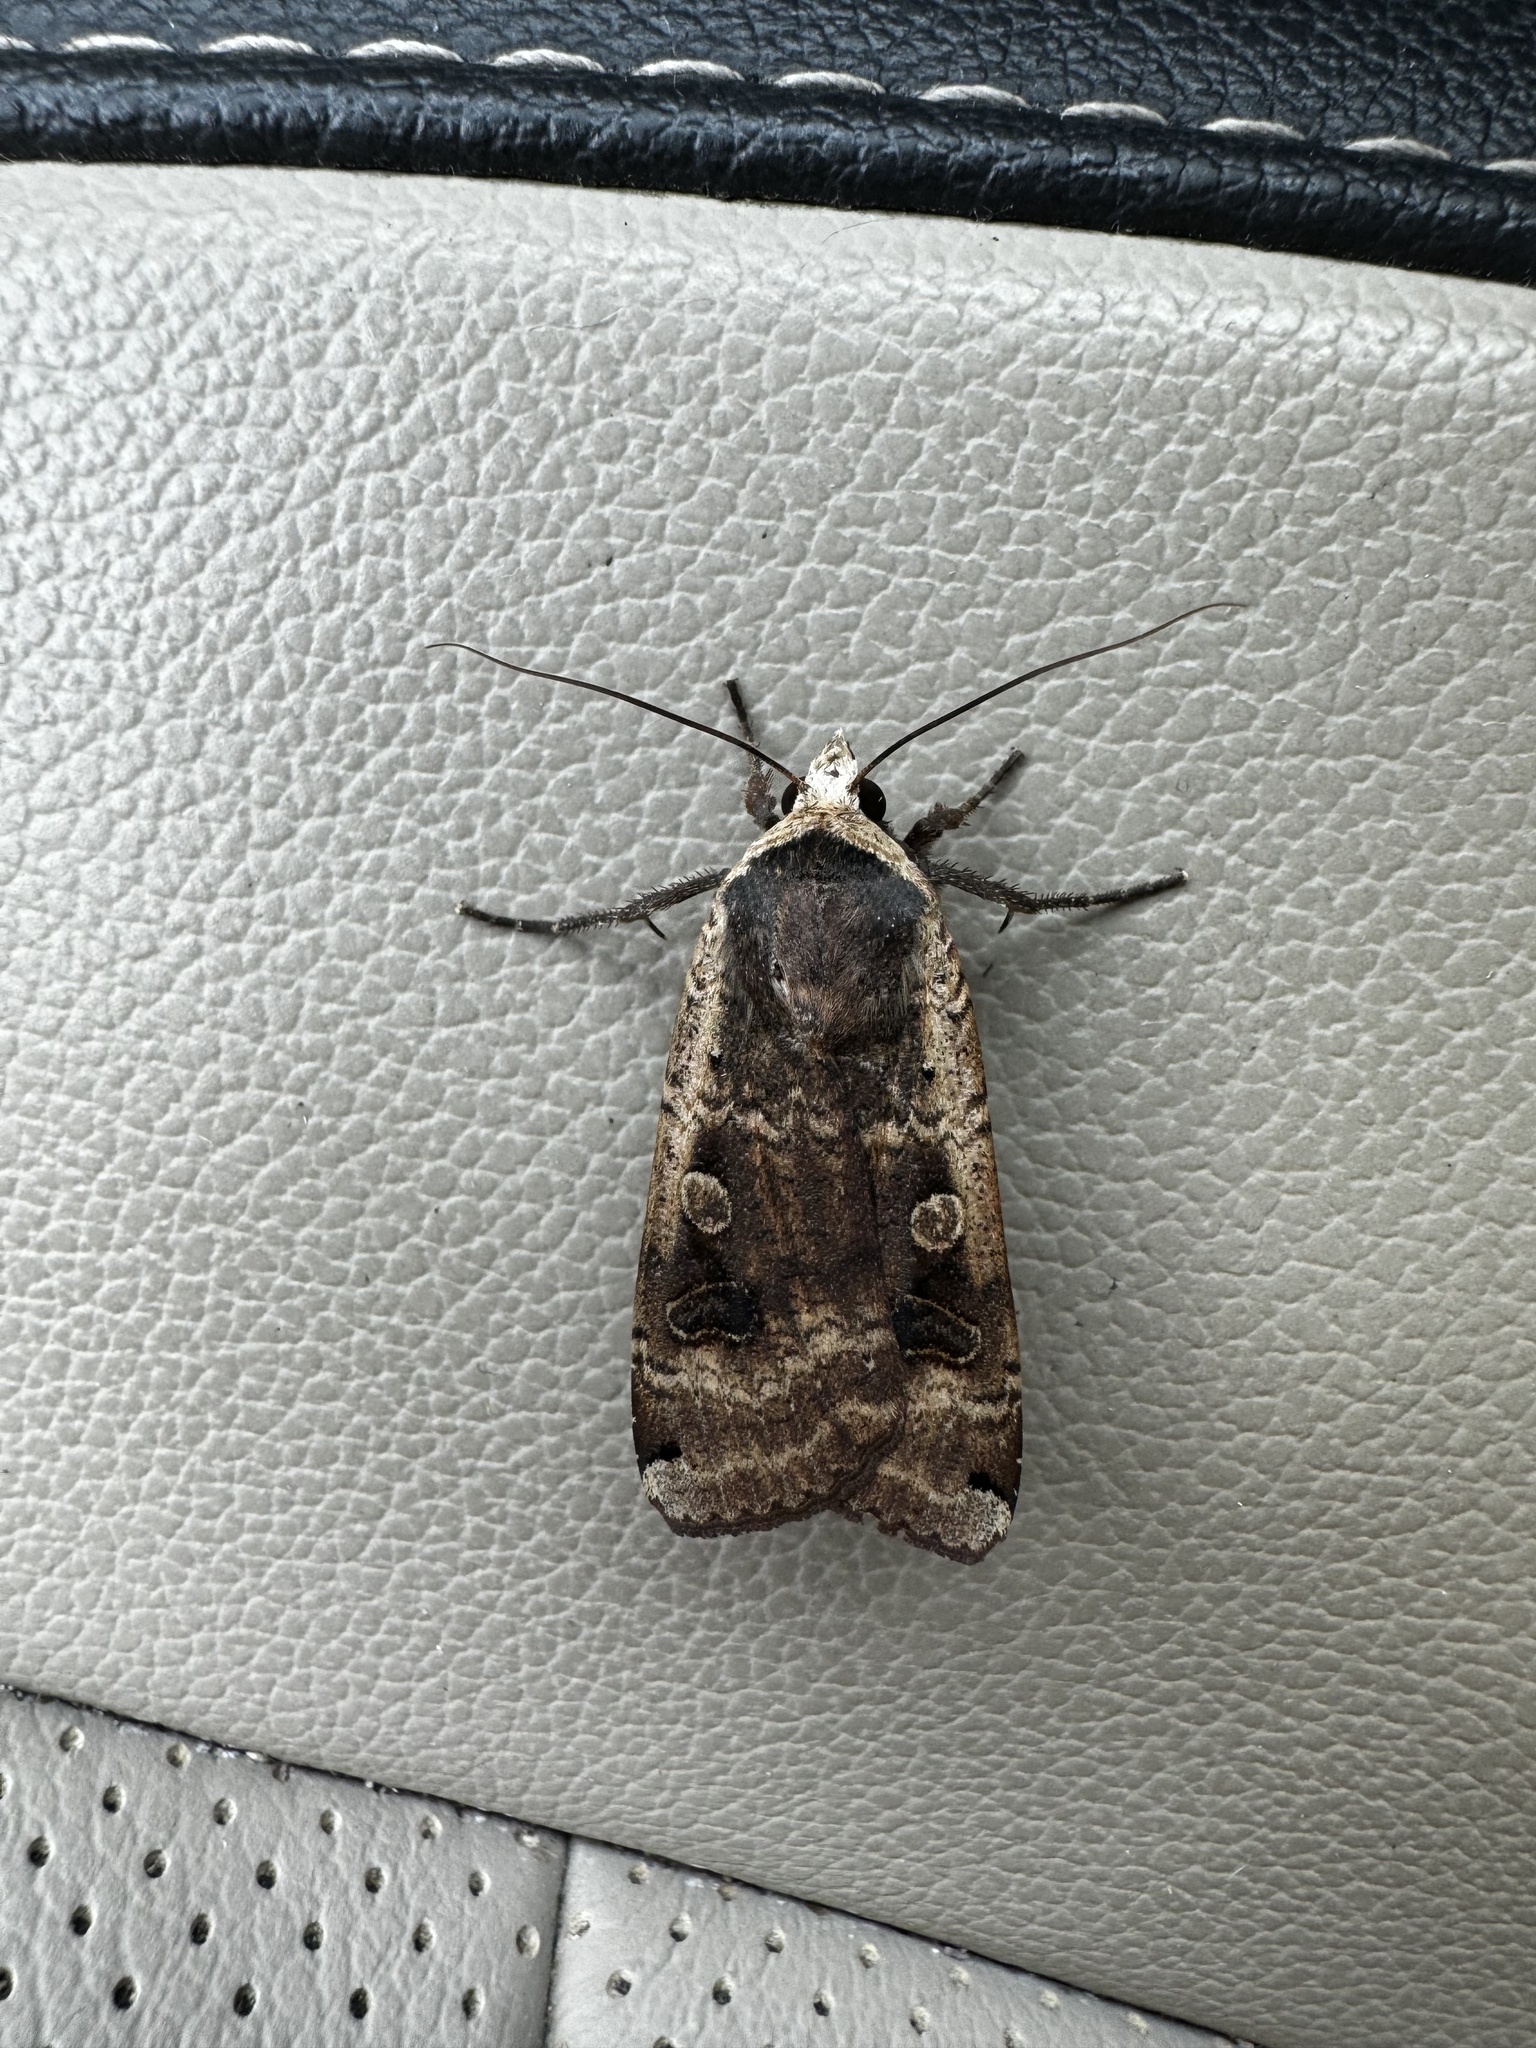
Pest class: cutworms